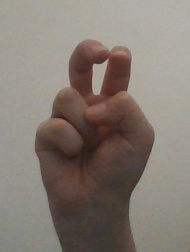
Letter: toot